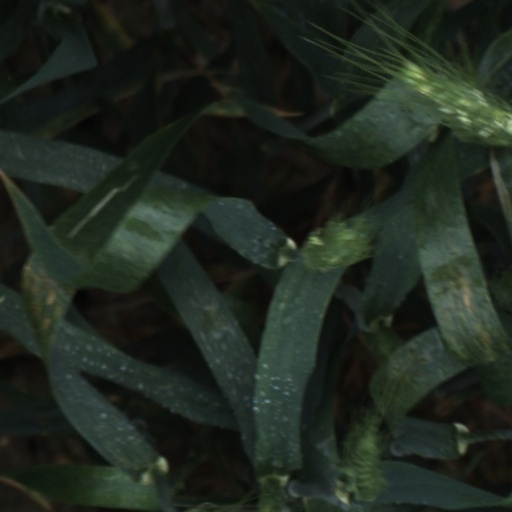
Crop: wheat